A Manhã do Mundo

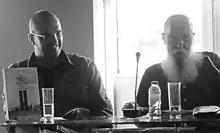
The author Pedro Guilherme-Moreira with José Eduardo Pinto da Costa at the release in Porto, 2011

The book's launch in the author's hometown, took place in Clube Literário do Porto ('Porto literary club'), July 10, with a presentation by Professor José Eduardo Pinto da Costa.